Isabel María Povea Moreno

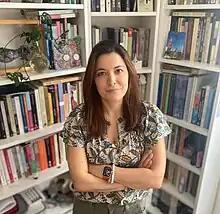
Historian Isabel María Povea Moreno (2023)

Isabel María Povea Moreno (Spain, July 7, 1982) is a Spanish historian who has specialized in social history and mining history of Spanish America, with special emphasis on the history of women in colonial mining.